Philip José Farmer bibliography

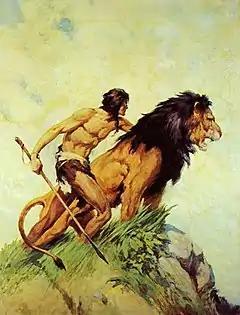

The Khokarsa series, set circa 10,000 BC with the John Gribardsun version of Tarzan (from "Time's Last Gift") as a supporting character using the name Sahhindar.